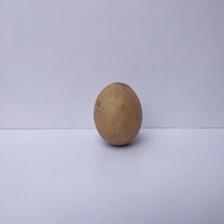
Size: Large